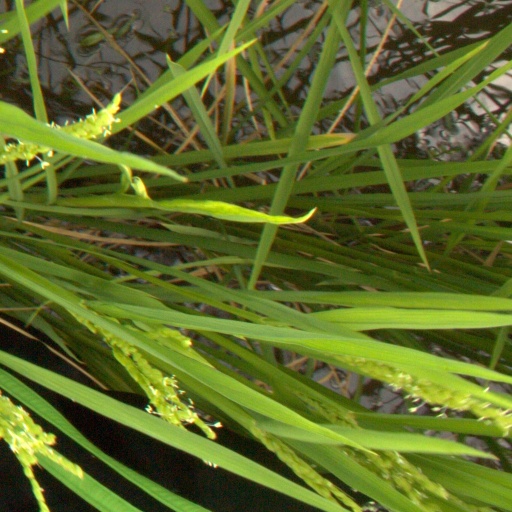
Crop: rice